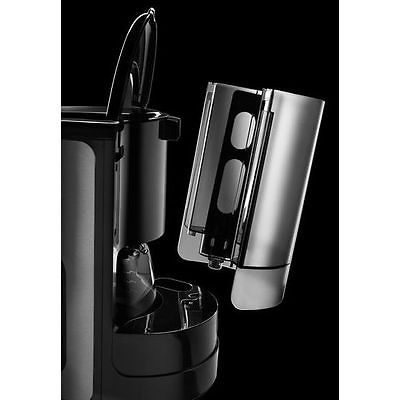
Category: coffee maker